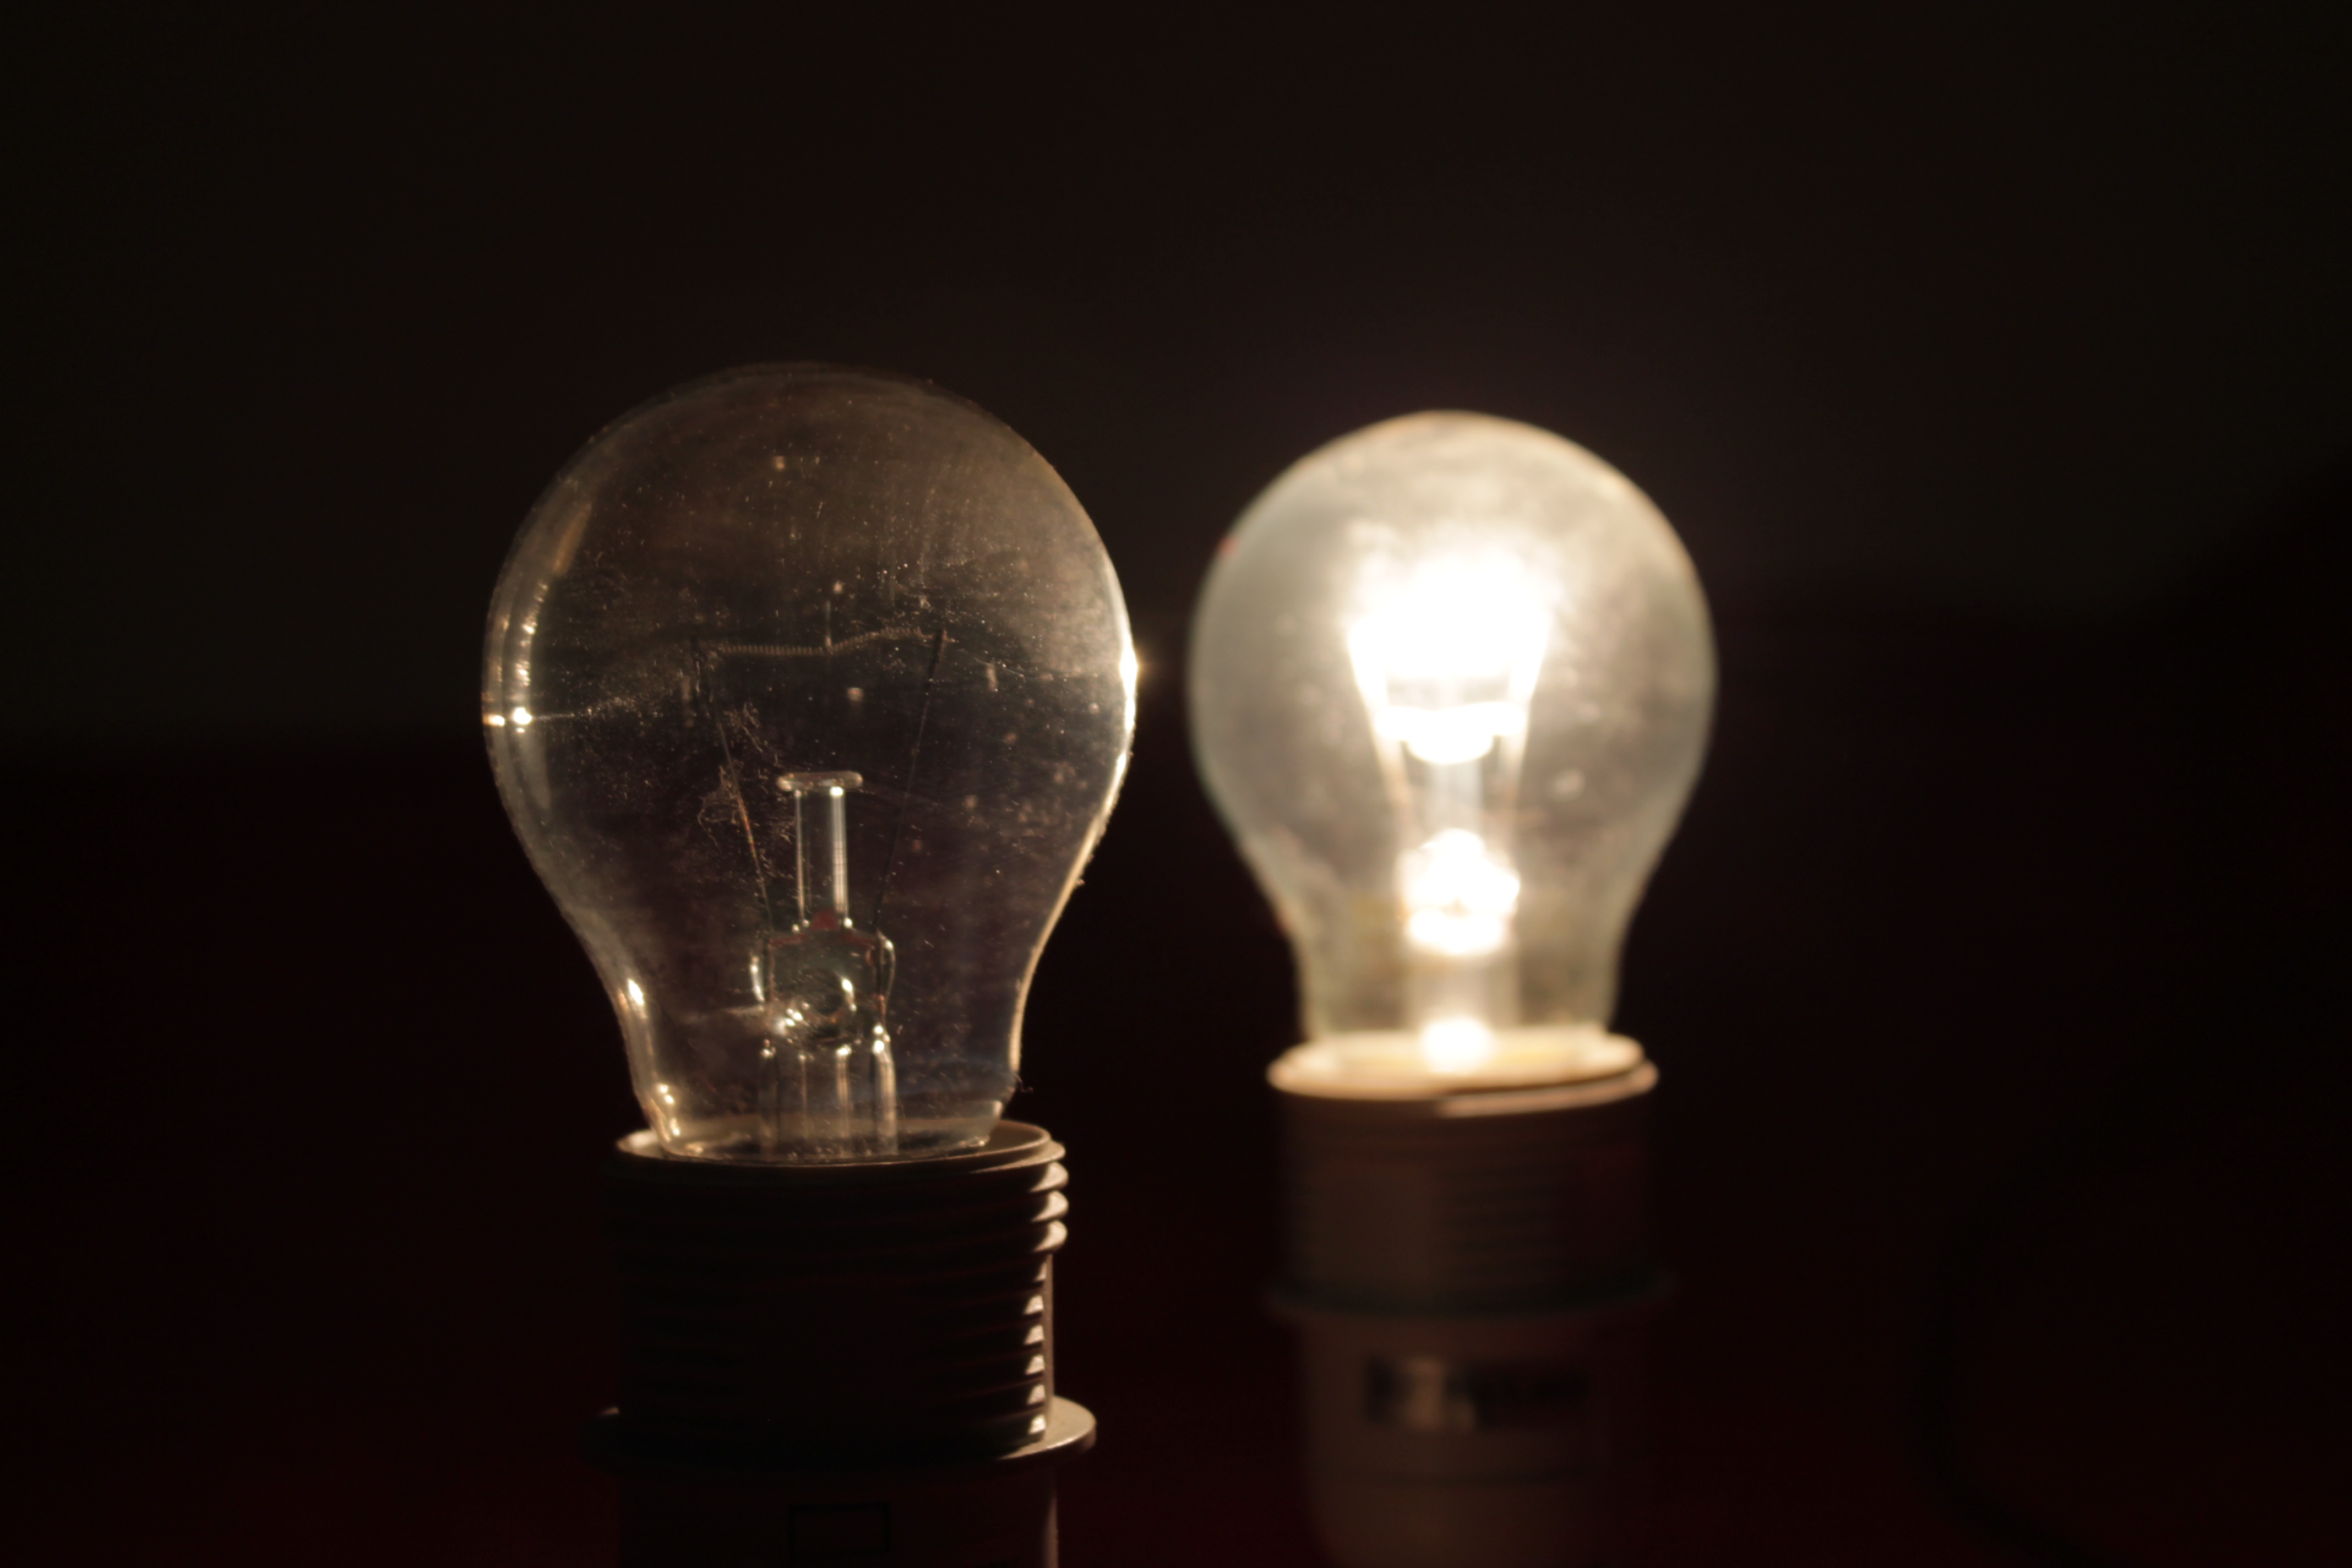
light, glass, dark, darkness, lamp, lighting, light fixture, sphere, abstractly campfire, incandescent light bulb